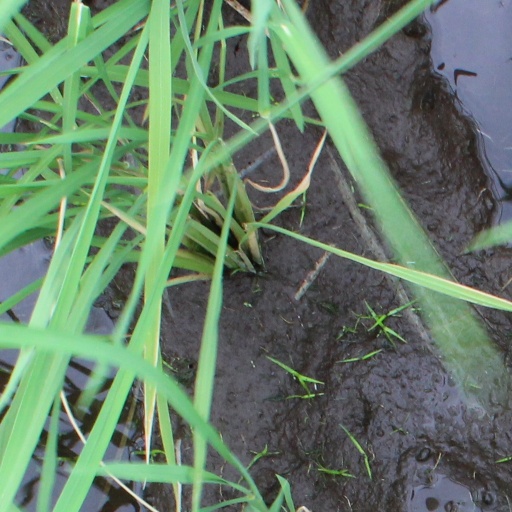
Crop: rice